City Gymnasium ('s-Hertogenbosch)

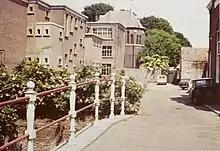
In den Boerenmouw, 1974

In the 1850s there was quite some criticism about the curriculum of the second (practical) department of the gymnasium. By 1854 it had been lengthened to four years. By that time teaching about commercial subjects, drawing and clear writing were added. Indeed, separate teachers were appointed for clear writing and straight drawing in 1855. By 1857 the number of students had increased to 60, and the second department got a special class to prepare for the military academies.